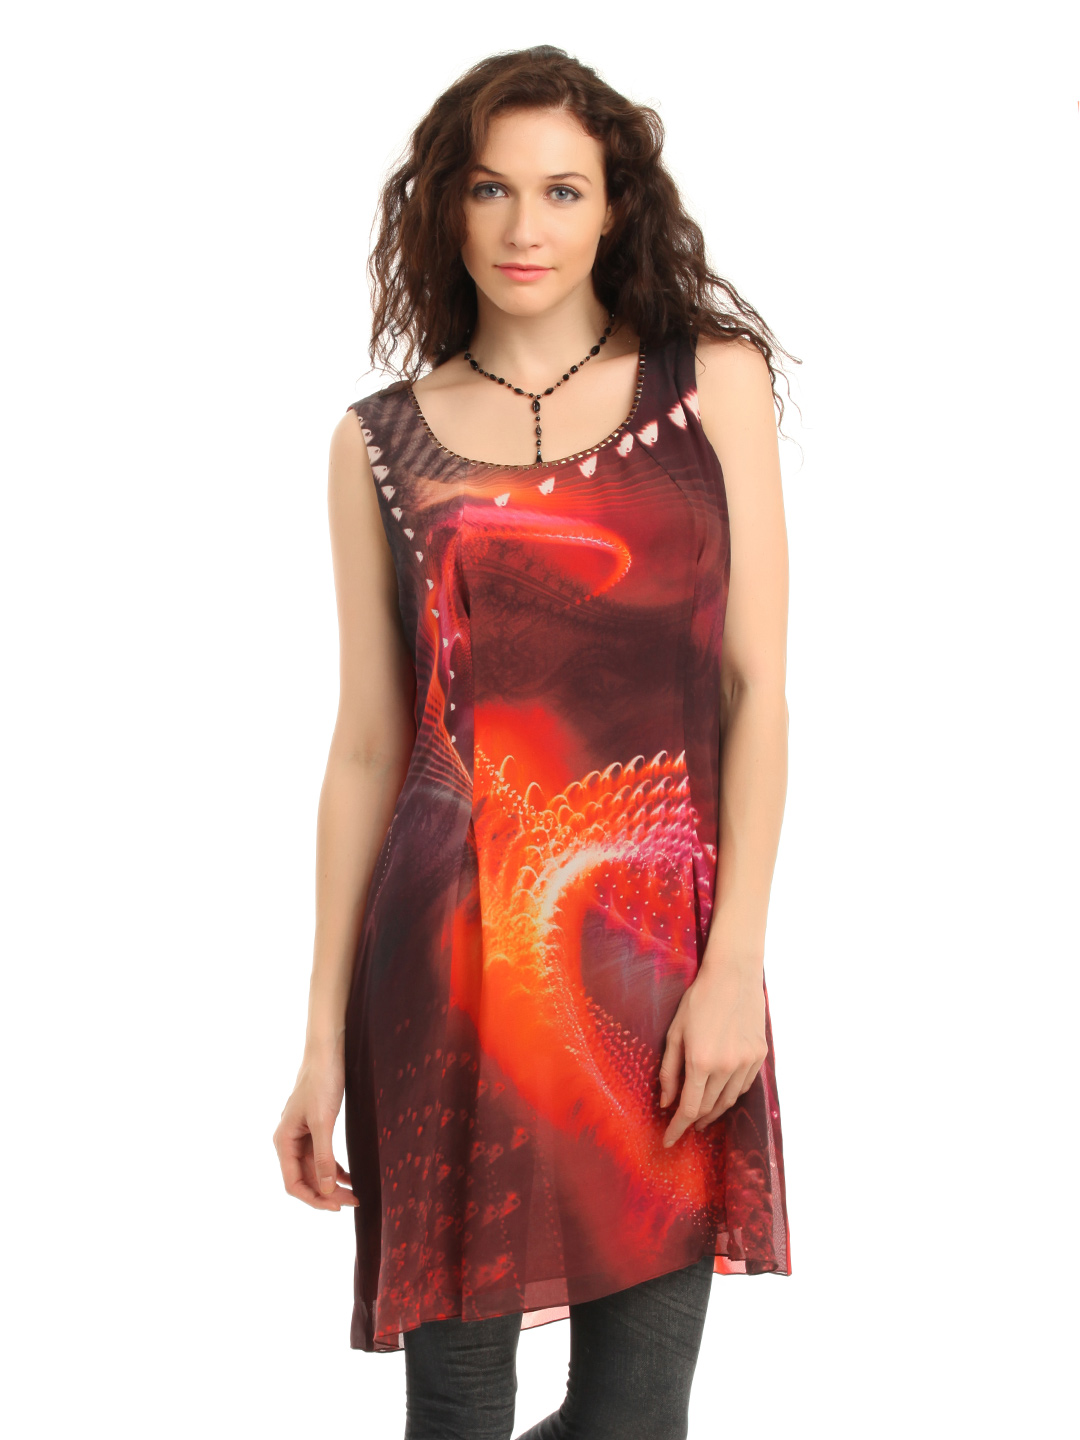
Satya Paul Women Orange & Brown Kurti
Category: Apparel / Topwear / Kurtis
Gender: Women
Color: Orange
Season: Summer 2012
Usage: Casual